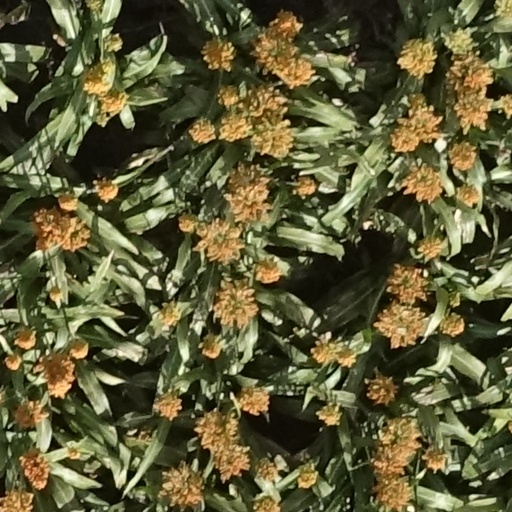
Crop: sorghum